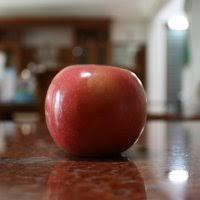
Label: apples